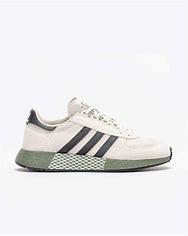
Brand: Adidas
Model: Marathon Tech